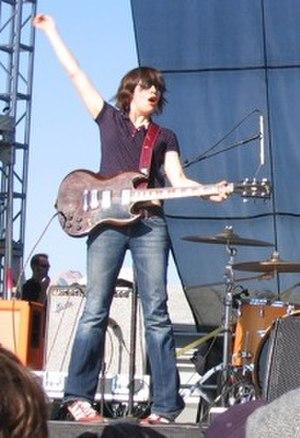
Le punk rock est un genre musical dérivé du rock, apparu au milieu des années 1970 et associé au mouvement punk de cette même époque. Précédé par une variété de musique protopunk des années 1960 et du début des années 1970, le punk rock se développe surtout entre 1974 et 1976 aux États-Unis, au Royaume-Uni et en Australie. Des groupes comme les Ramones, les Sex Pistols, et The Saints sont reconnus comme les pionniers d'un nouveau mouvement musical.